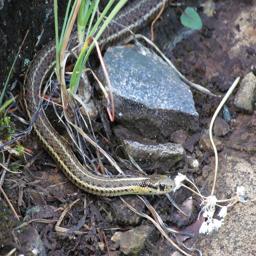
Animal: snakes